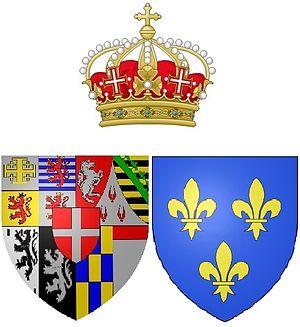
Christine de France, parfois prénommée Chrestienne, née à Paris le 10 février 1606, morte à Turin le 27 décembre 1663, fut régente du duché de Savoie de 1637 à 1648. Elle était la fille d'Henri IV, roi de France et de la régente Marie de Médicis.
Cet article présente, par ordre chronologique de naissance, les principales personnalités féminines ayant appartenu à la Maison de Savoie, par naissance ou par mariage.